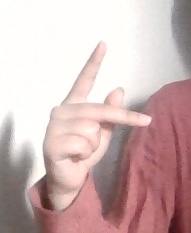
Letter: dha